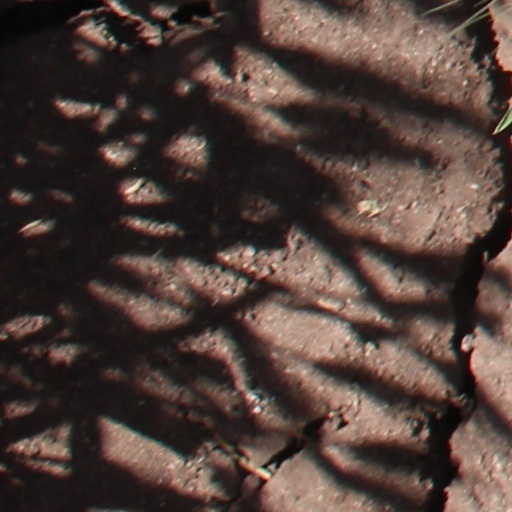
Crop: wheat